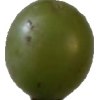
Label: grape